Flowering plant

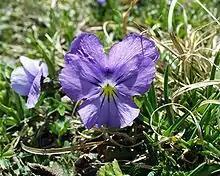
"Viola calcarata", a species highly vulnerable to climate change.

Both real and fictitious plants play a wide variety of roles in literature and film. Flowers are the subjects of many poems by poets such as William Blake, Robert Frost, and Rabindranath Tagore. Bird-and-flower painting is a kind of Chinese painting that celebrates the beauty of flowering plants. Flowers have been used in literature to convey meaning by authors including William Shakespeare.